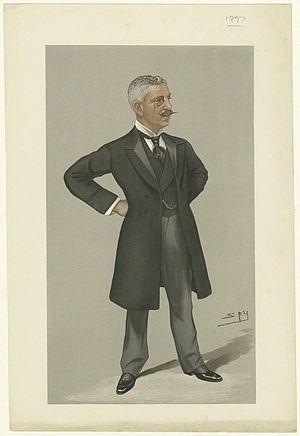
Francis Reginald Wingate né le 25 juin 1861 à Port Glasgow en Écosse et mort le 29 janvier 1953 à Dunbar en Écosse, est un officier britannique qui fut général, gouverneur-général du Soudan anglo-égyptien et haut-commissaire en Égypte.